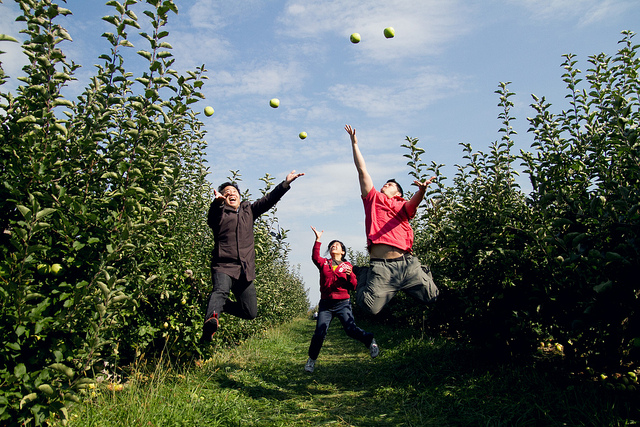
ba người đang tung những quả bóng tennis lên cao cạnh những cái cây